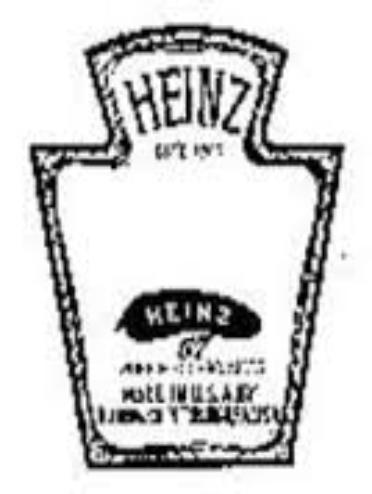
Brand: H. J. Heinz
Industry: Food